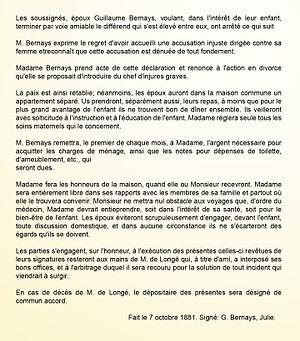
Convention passée entre les époux Bernays le 7 octobre 1881 (source BNF - Albert Bataille)
L'Affaire Peltzer ou le Drame de la rue de la Loi est une affaire criminelle belge qui défraya la chronique en 1882. Protagonistes d'un drame rocambolesque alliant crime passionnel et amour fraternel, les frères Peltzer, Léon et Armand, comparurent, le 27 novembre 1882, pour le meurtre de l'avocat Guillaume Bernays perpétré le 7 janvier 1882 au 159, rue de la loi à Bruxelles. Ils furent tous deux condamnés à mort.
Guillaume Bernays, né à Coblence, en Allemagne, le 13 février 1848 et mort, assassiné, à Bruxelles, le 7 janvier 1882 était un avocat anversois spécialisé dans le droit maritime. Il fut assassiné par Léon Peltzer, le 7 janvier 1882 sur ordre de son frère aîné, Armand Peltzer dans le cadre d'une affaire criminelle belge qui connut un important retentissement dans la presse nationale et internationale sous le nom d'Affaire Peltzer.